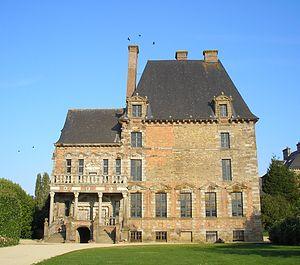
Le château des Montgommery est une demeure, reconstruite au XVIIᵉ siècle, qui se dresse sur la commune nouvelle de Ducey-Les Chéris dans le département de la Manche, en région Normandie.
Ducey est une ancienne commune française, située dans le département de la Manche en région Normandie, devenue le 1ᵉʳ janvier 2016 une commune déléguée au sein de la commune nouvelle de Ducey-les-Chéris.
Cet article recense de manière non exhaustive les châteaux, maisons fortes, mottes castrales, manoirs, situés dans le département français de la Manche en région Normandie. Il est fait état des inscriptions et classements au titre des monuments historiques.